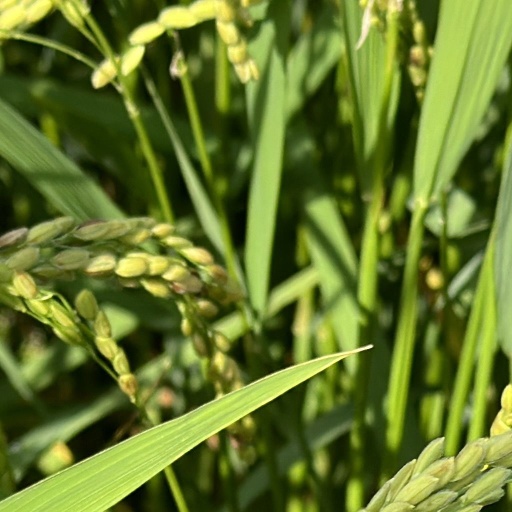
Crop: rice